HMS General Craufurd

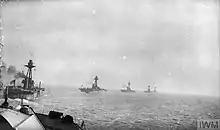
leading the six 12-inch monitors of the Dover Patrol, possibly in September 1916. Taken from , showing (from left to right) , , "General Craufurd", and .

During December 1915 and January 1916, "General Craufurd" was stationed in the Thames Estuary as a propaganda exercise to shoot down approaching German Zeppelins with shrapnel shells fired by her main guns, but the Zeppelins never came within range. The monitors bombarded German batteries at Westende, Belgium, on 26 January to evaluate the newly developed air-spotting techniques, but each ship only fired about eleven rounds during the half-hour bombardment. This was the last bombardment for the next seven months as the monitors were used to support British light forces and the Dover Barrage, the complex of minefields and nets in the Channel.